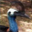
Label: bird